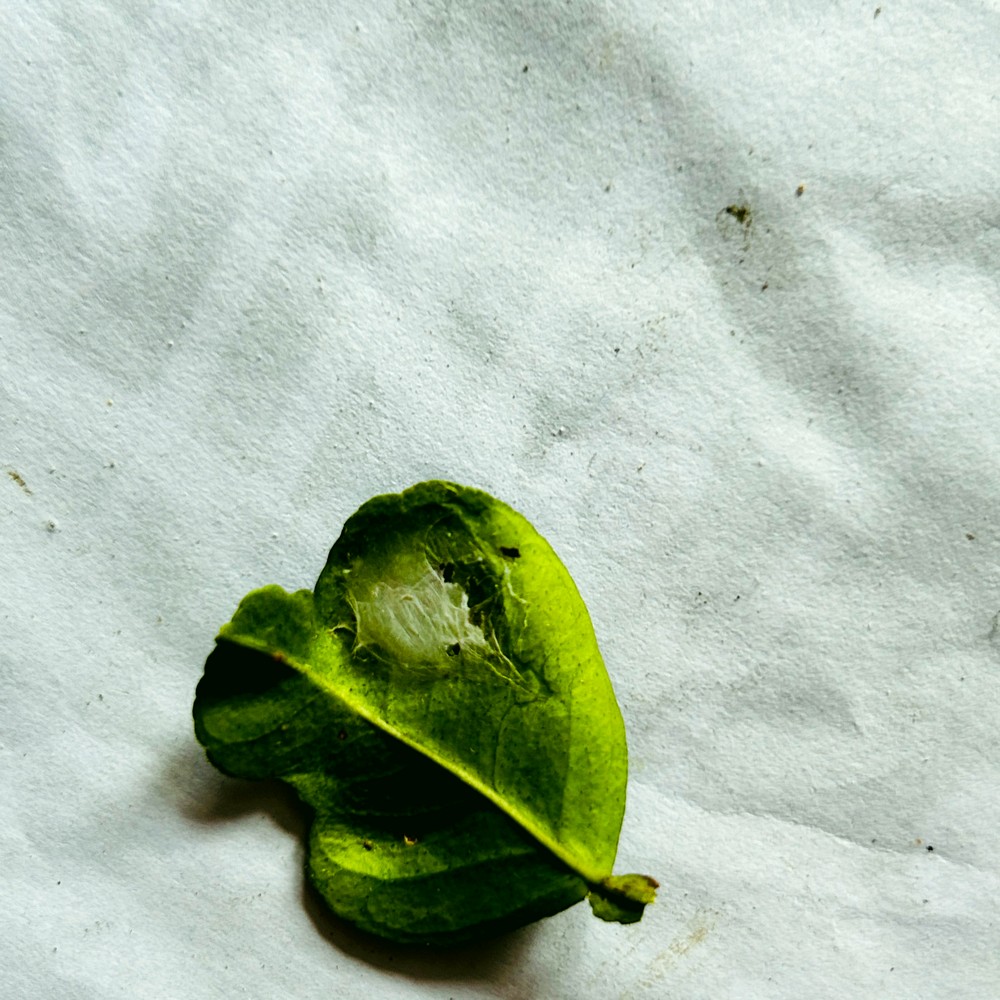
Label: Spider Mites